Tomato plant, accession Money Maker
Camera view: tilt-top (135 deg); turntable rotation: 90 degrees
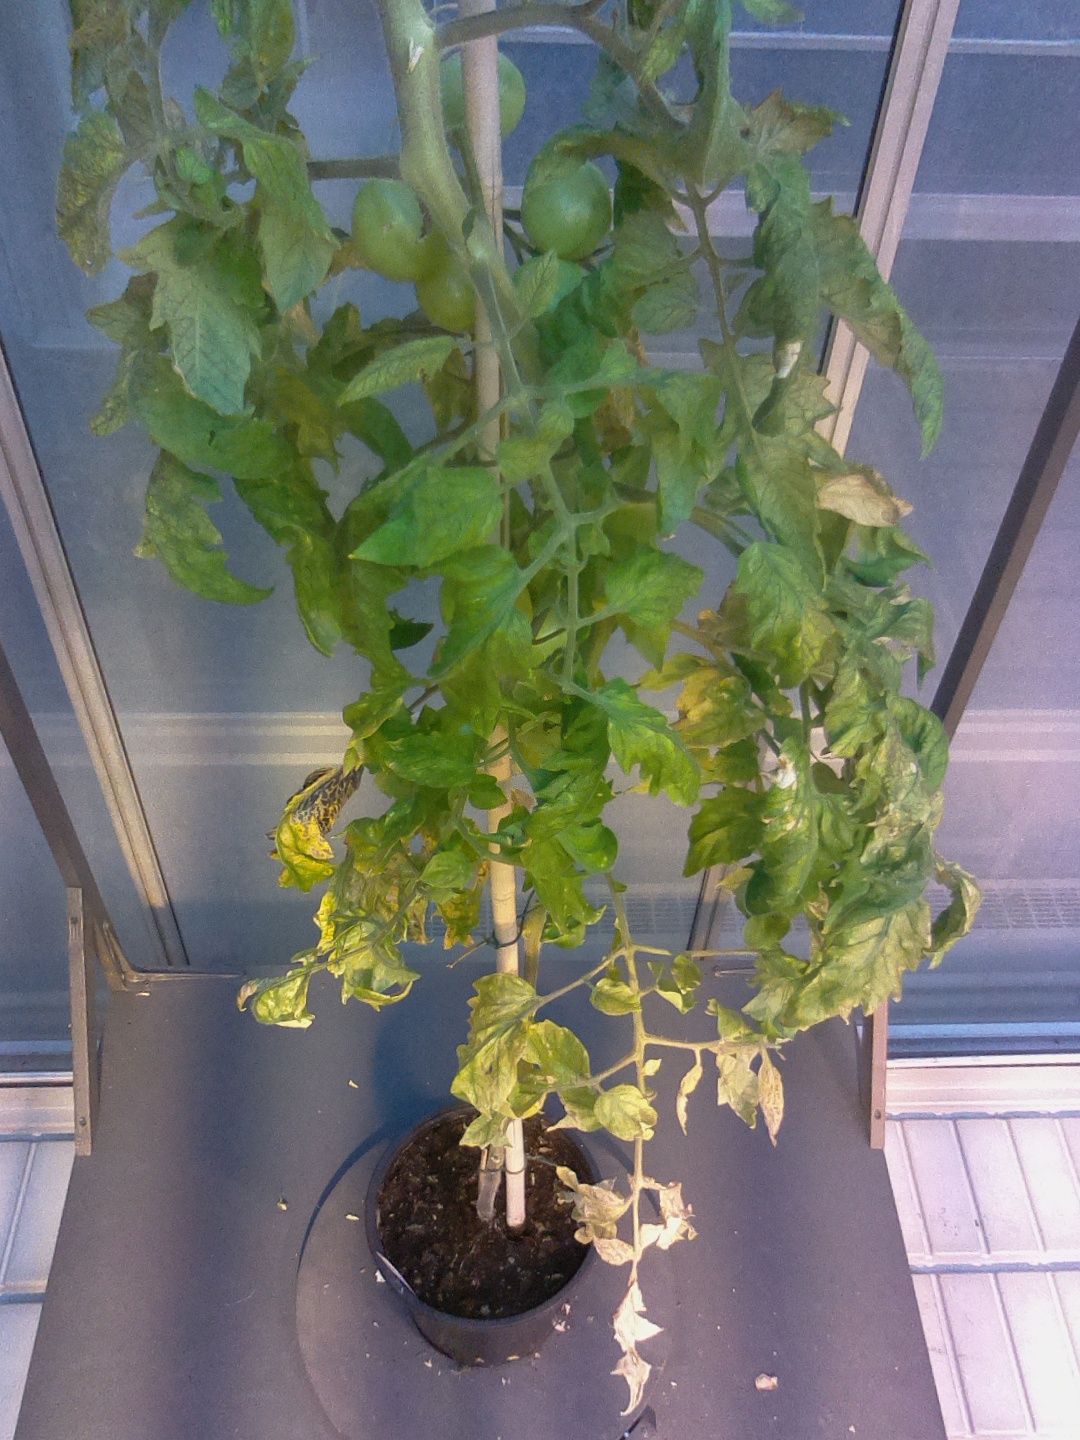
BBCH growth stage 79: 90% -100% of final fruit size